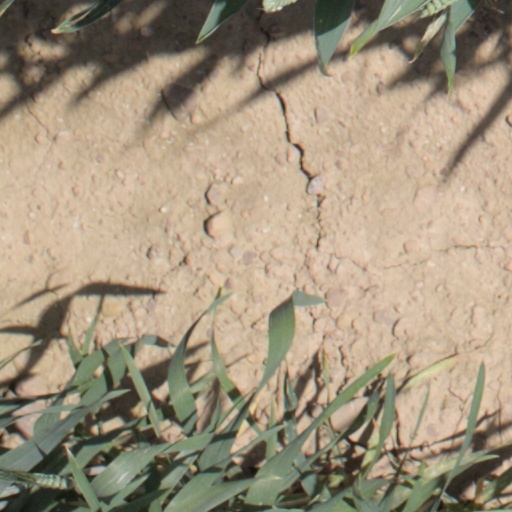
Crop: wheat